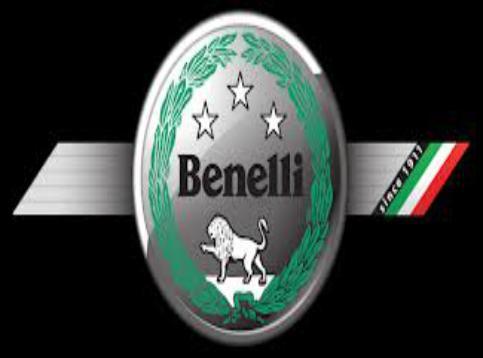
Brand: Benelli
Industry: Transportation